Jean-Louis Lemoyne

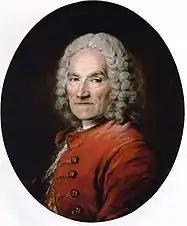
Portrait of Jean-Louis Lemoyne by Louis Tocqué - private collection

Jean-Louis Lemoyne (1665–1755) was a French sculptor whose works were commissioned by Louis XIV and Louis XV.